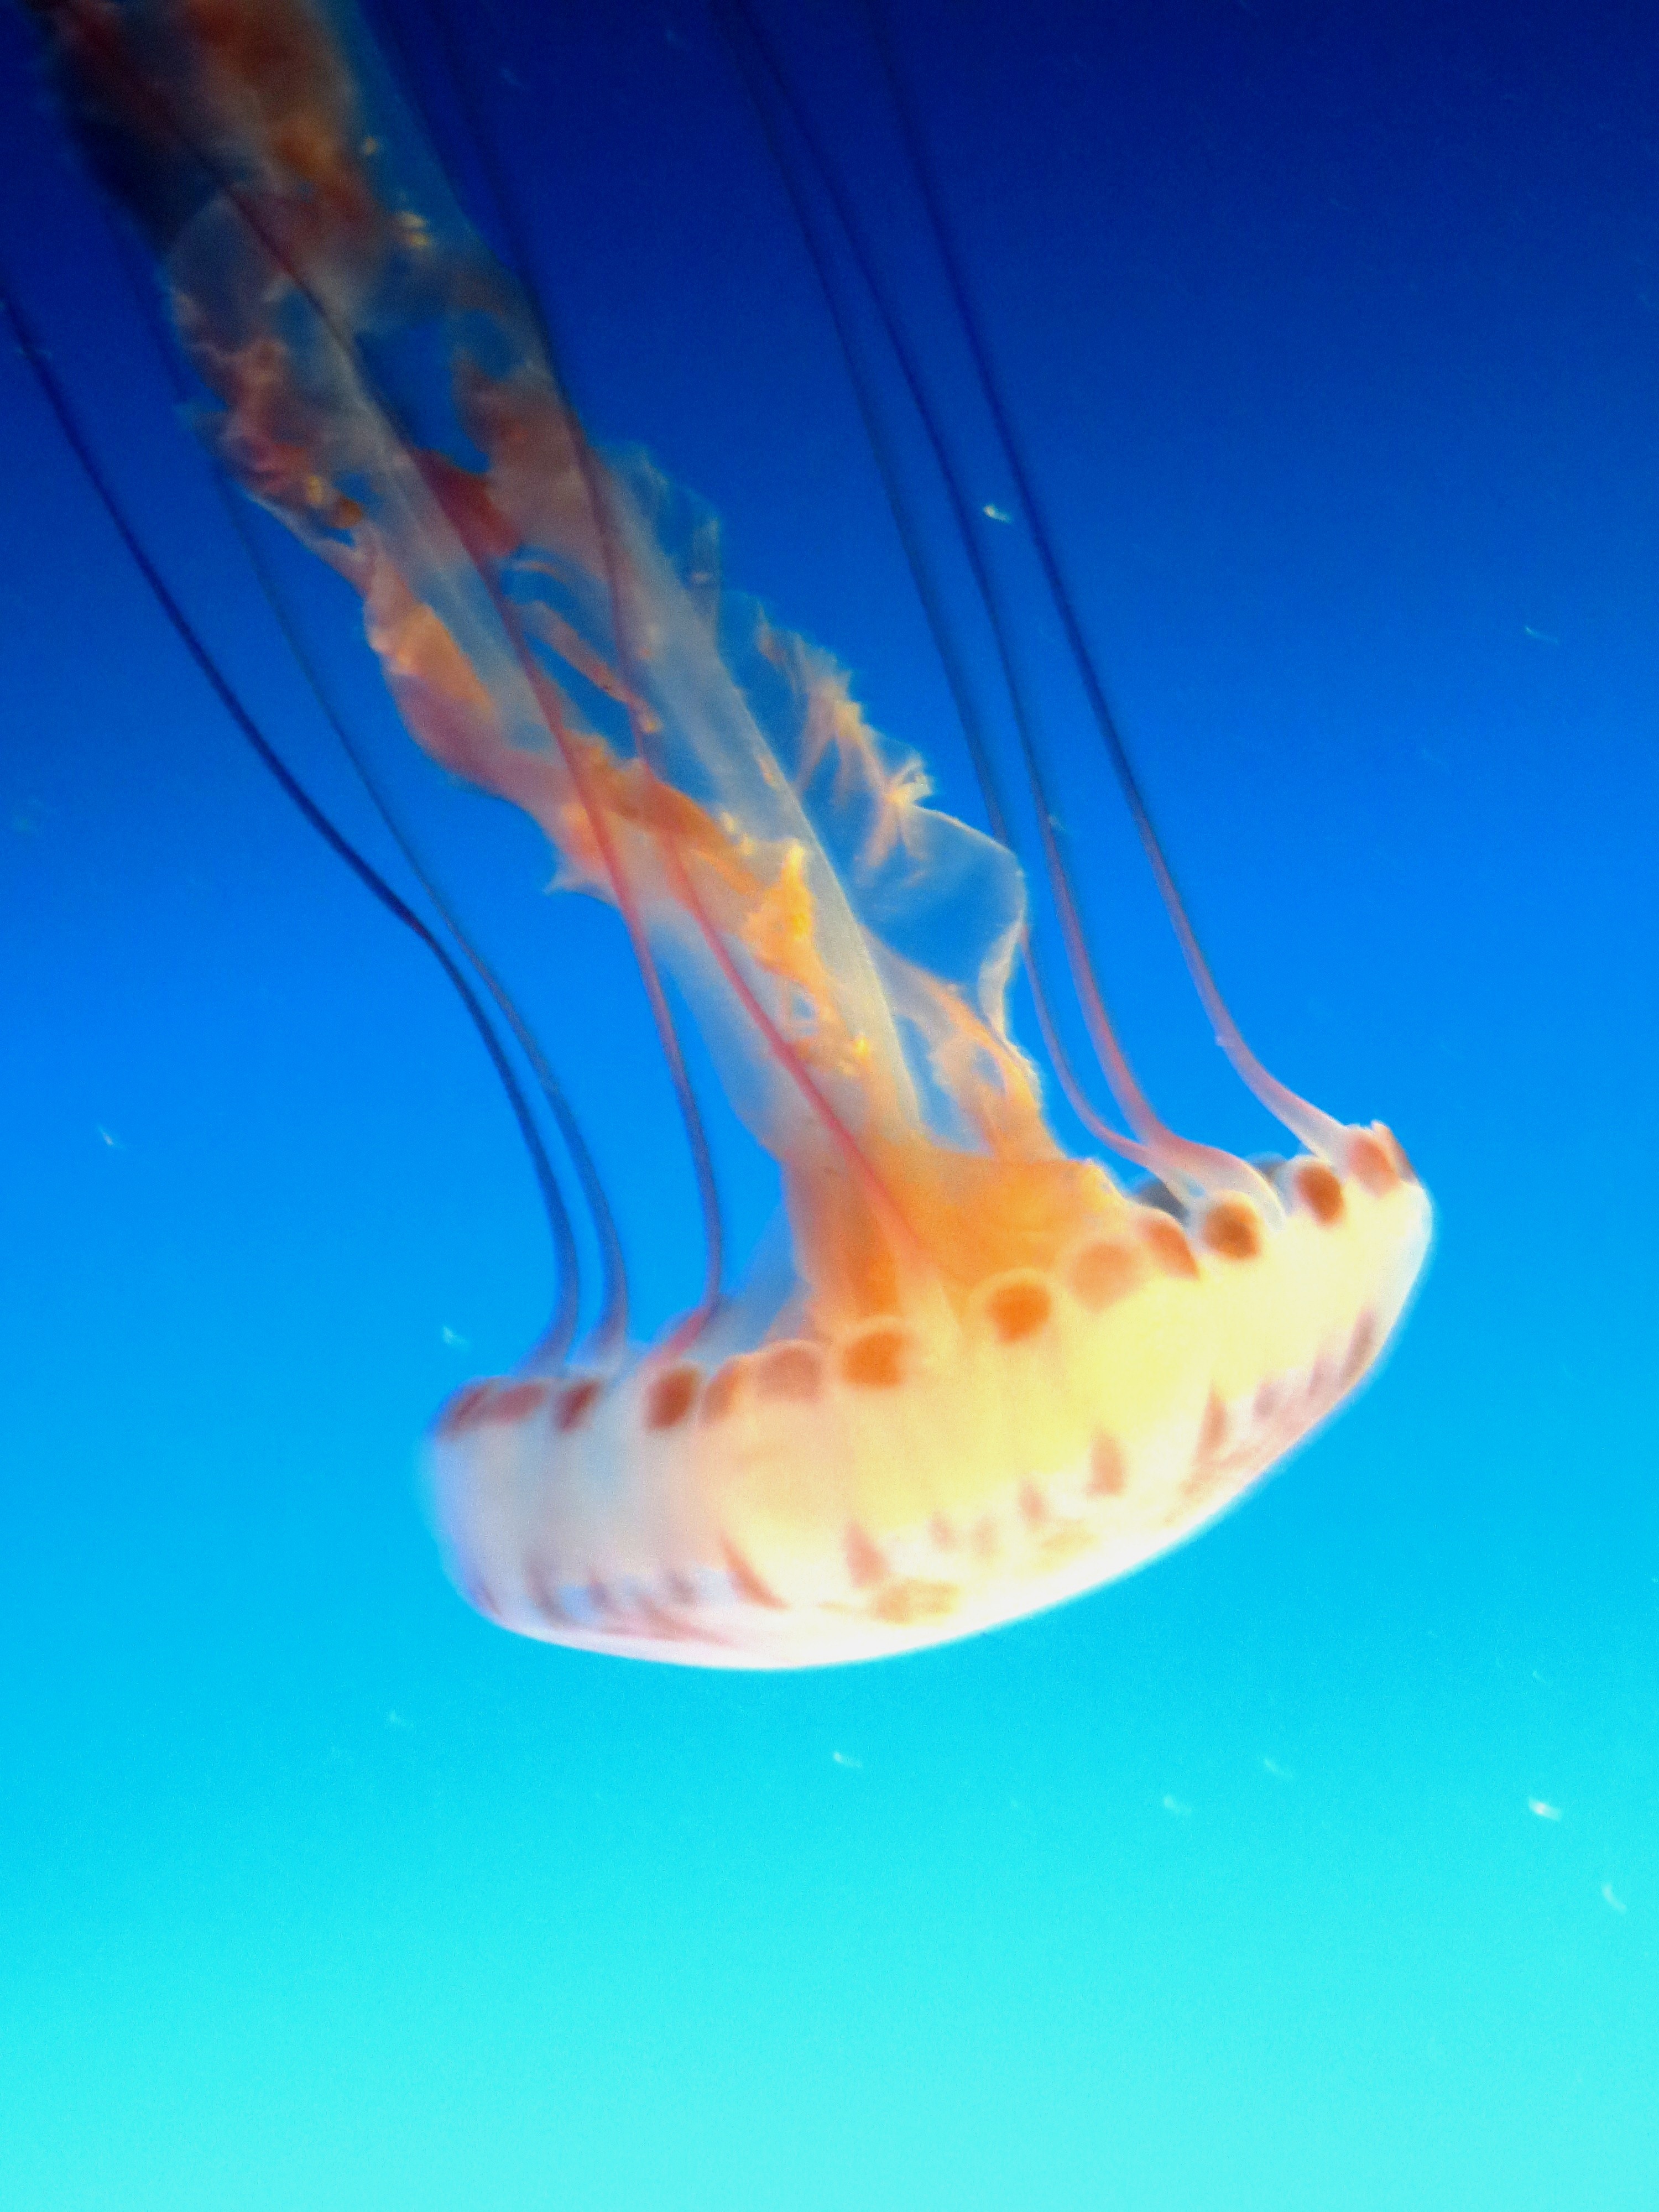
biology, jellyfish, blue, invertebrate, cnidaria, macro photography, organism, marine biology, marine invertebrates